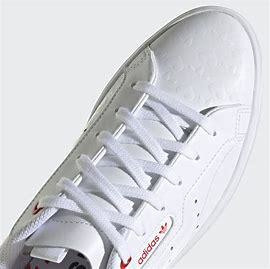
Brand: Adidas
Model: Sleek